Dawid Kubacki

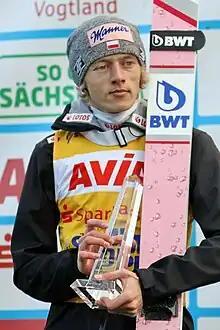
Kubacki in Klingenthal, 2017

Dawid Grzegorz Kubacki (born 12 March 1990) is a Polish ski jumper. He is a member of the national team and competed at the Winter Olympics in 2014, 2018 and 2022, winning two bronze medals. He is the 2019 World Champion on the normal hill and winner of the 2019-20 Four Hills Tournament, as well as the 2017 World Champion and bronze medal winner at the 2013 World Championships in the large hill team competitions.